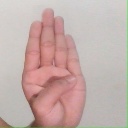
अक्षर: ब